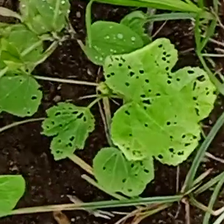
Weed species: Little_Mallow(Malva parviflora)